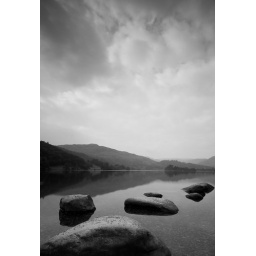
Taken at Rydal water in the lake district, it was a calm day and the rocks in the water created a simple and pleasing composition